Joseph Vũ Văn Thiên

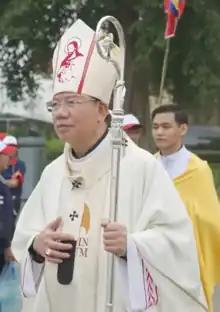
Archbishop Thiên in 2022

Joseph Vũ Văn Thiên (born 26 October 1960) is a Vietnamese prelate of the Catholic Church. A bishop since 2002, he was appointed Metropolitan Archbishop of Hanoi on 17 November 2018.